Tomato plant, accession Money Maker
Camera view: bottom (45 deg); turntable rotation: 330 degrees
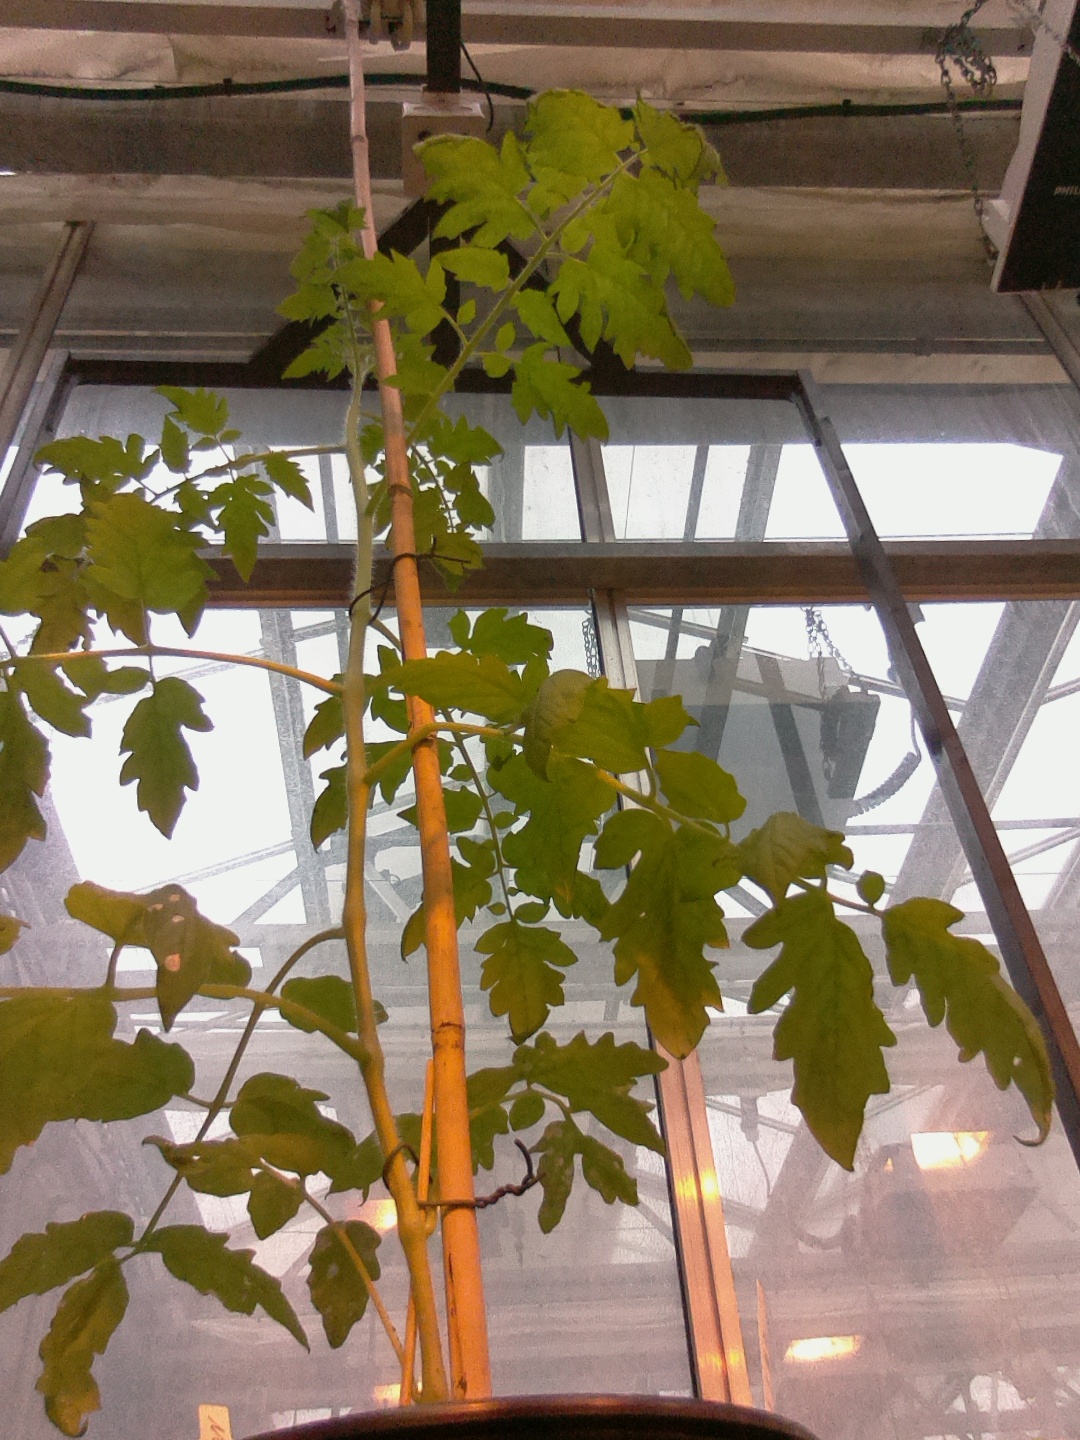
BBCH growth stage 15: 10 of true leaves visible